Sukhothai Historical Park

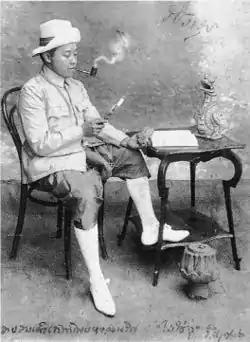
Crown prince Vajiravudh conducted archaeological research at Sukhothai in 1907

Sukhothai repopulated again but declined due to successive Burmese–Siamese wars, especially the Burmese–Siamese War (1765–67). In 1793 Rama I, after establishing Bangkok as a new capital city of the kingdom, founded New Sukhothai in Thani, to the east of old Sukhothai, thus abandoning Sukhothai. In 1801 Rama I commissioned the construction of many royal temples in the capital city. He ordered that old Buddha images be brought to Bangkok from the ruined temples around the country. One of the Buddha images is the famous eight metre (25-foot) tall bronze Phra Sri Sakyamuni, the principal Buddha image of Wat Suthat, which was the principal Buddha image of Wat Mahathat, the biggest temple in Sukhothai. In 1833 Mongkut, during his monkhood, travelled to Sukhothai and discovered the controversial Ramkhamhaeng stele in Wat Mahathat and other artifacts, now in the National Museum in Bangkok. The formal name of this stone is The King Ram Khamhaeng Inscription Documentary heritage inscribed on the Memory of the World Register in 2003 by UNESCO.